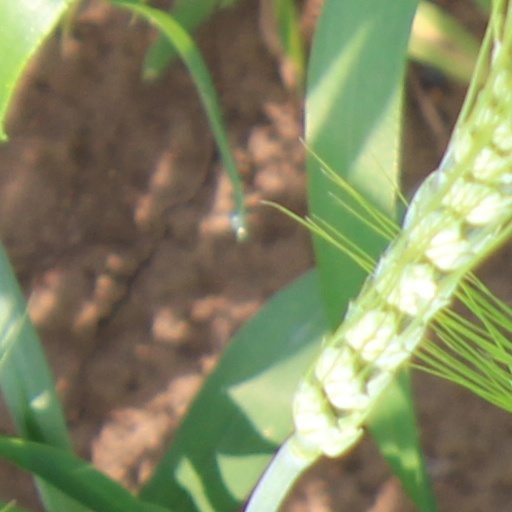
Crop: wheat